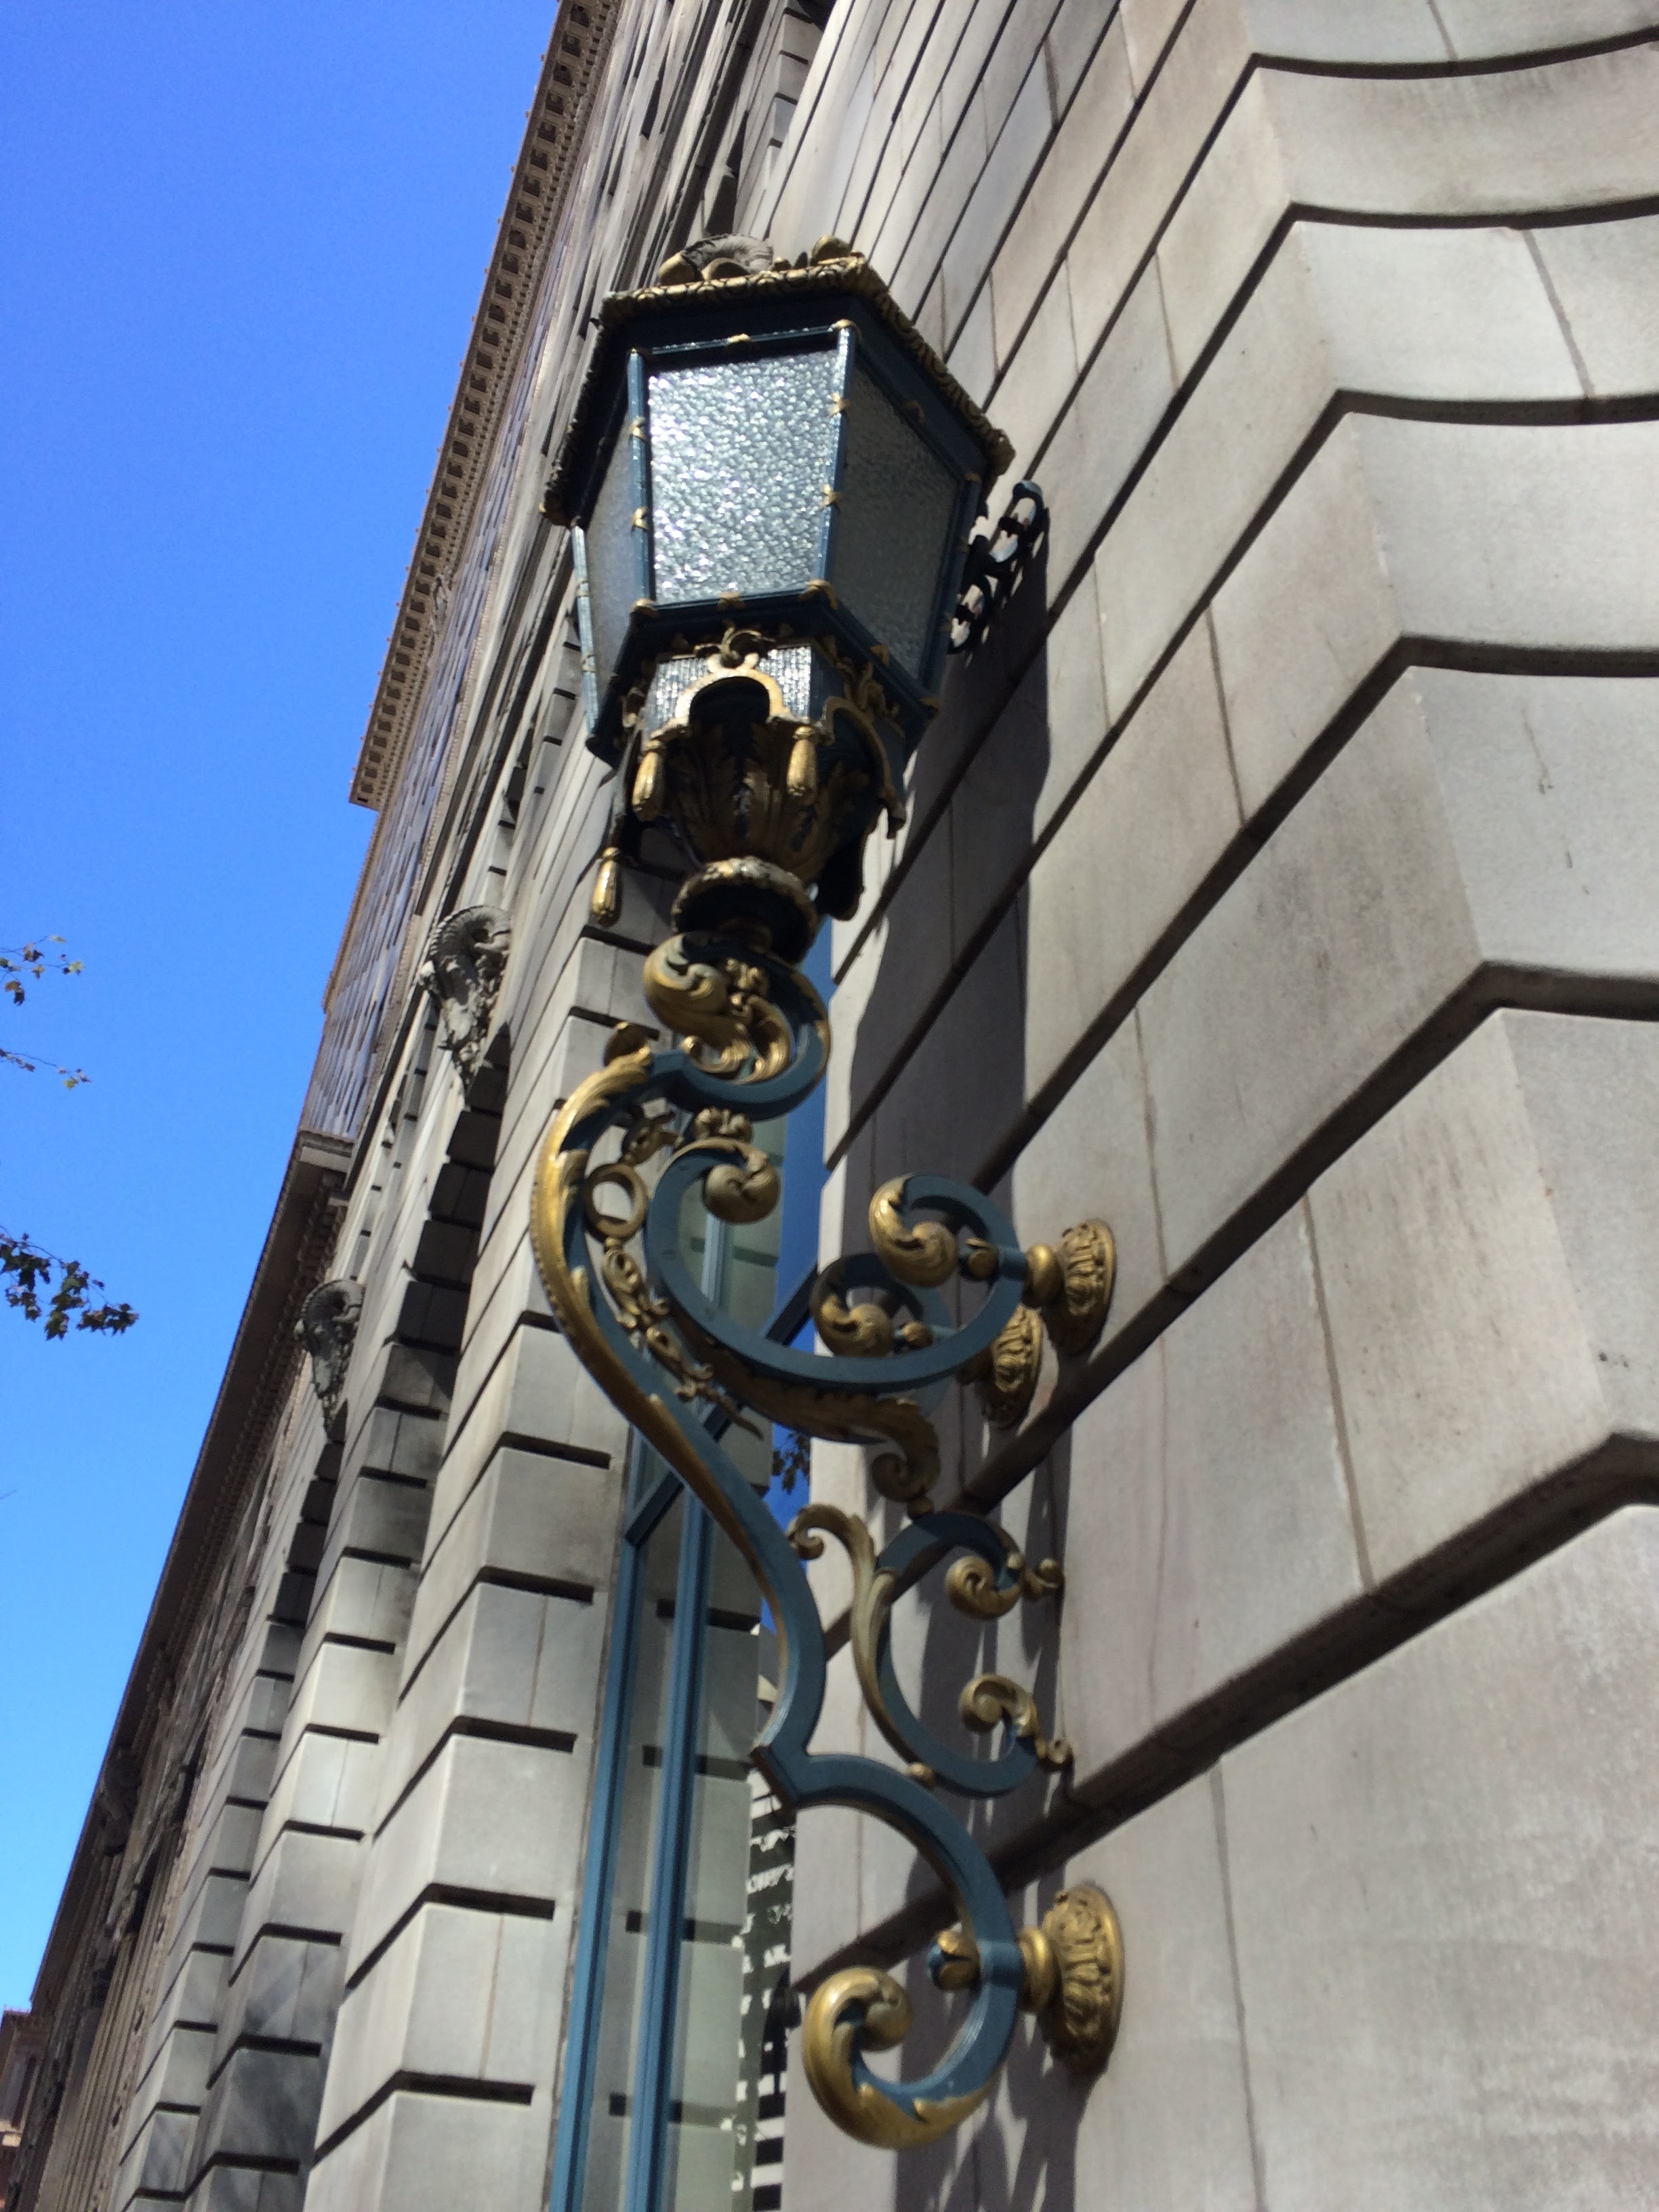
architecture, retro, building, old, wall, stone, monument, statue, decoration, mast, facade, lamp, brick, brick wall, sculpture, design, iron